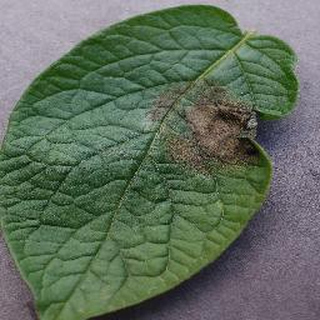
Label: potato_late_blight